Ron Howard

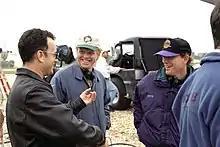
Howard (right) with Tom Hanks and the production crew of "Apollo 13" (1995)

Howard continued directing through the 1990s, including the American drama "Backdraft" revolving around firefighters. The film starred Kurt Russell, Donald Sutherland, and Robert De Niro. Film critics Gene Siskel of the "Chicago Tribune" and Roger Ebert of the "Chicago Sun-Times" gave the film a positive review. In 1992, he directed the western film epic "Far and Away" starring Tom Cruise and Nicole Kidman. Despite receiving mixed reviews from critics the film was a financial success, earning 137 million against its budget of 60 million. In 1994, Howard directed the newspaper comedy-drama "The Paper" with an ensemble starring Michael Keaton, Glenn Close, Marisa Tomei, Jason Alexander, Jason Robards, and Robert Duvall. The film received rave reviews with many praising Keaton's leading performance.